Interstellar Boundary Explorer

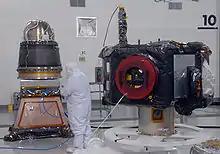
IBEX and Star 27.

The spacecraft is built on an octagonal base, roughly high and across. The dry mass is and the instrument payload comprises . The fully fueled mass is , and the entire flight system launch mass, including the ATK Star 27 solid rocket motor, is . The spacecraft itself has a hydrazine attitude control system. Power is produced by a solar array with a capability of 116 watts, and nominal power use is 66 W (16 W for the payload). Communications are via two hemispherical antennas with a nominal downlink data rate of 320 kbps and an uplink rate of 2 kbps.